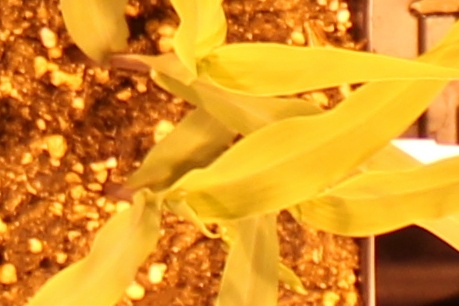
Label: Corn